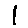
Label: 1